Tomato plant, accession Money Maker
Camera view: horizontal (90 deg, fisheye); turntable rotation: 60 degrees
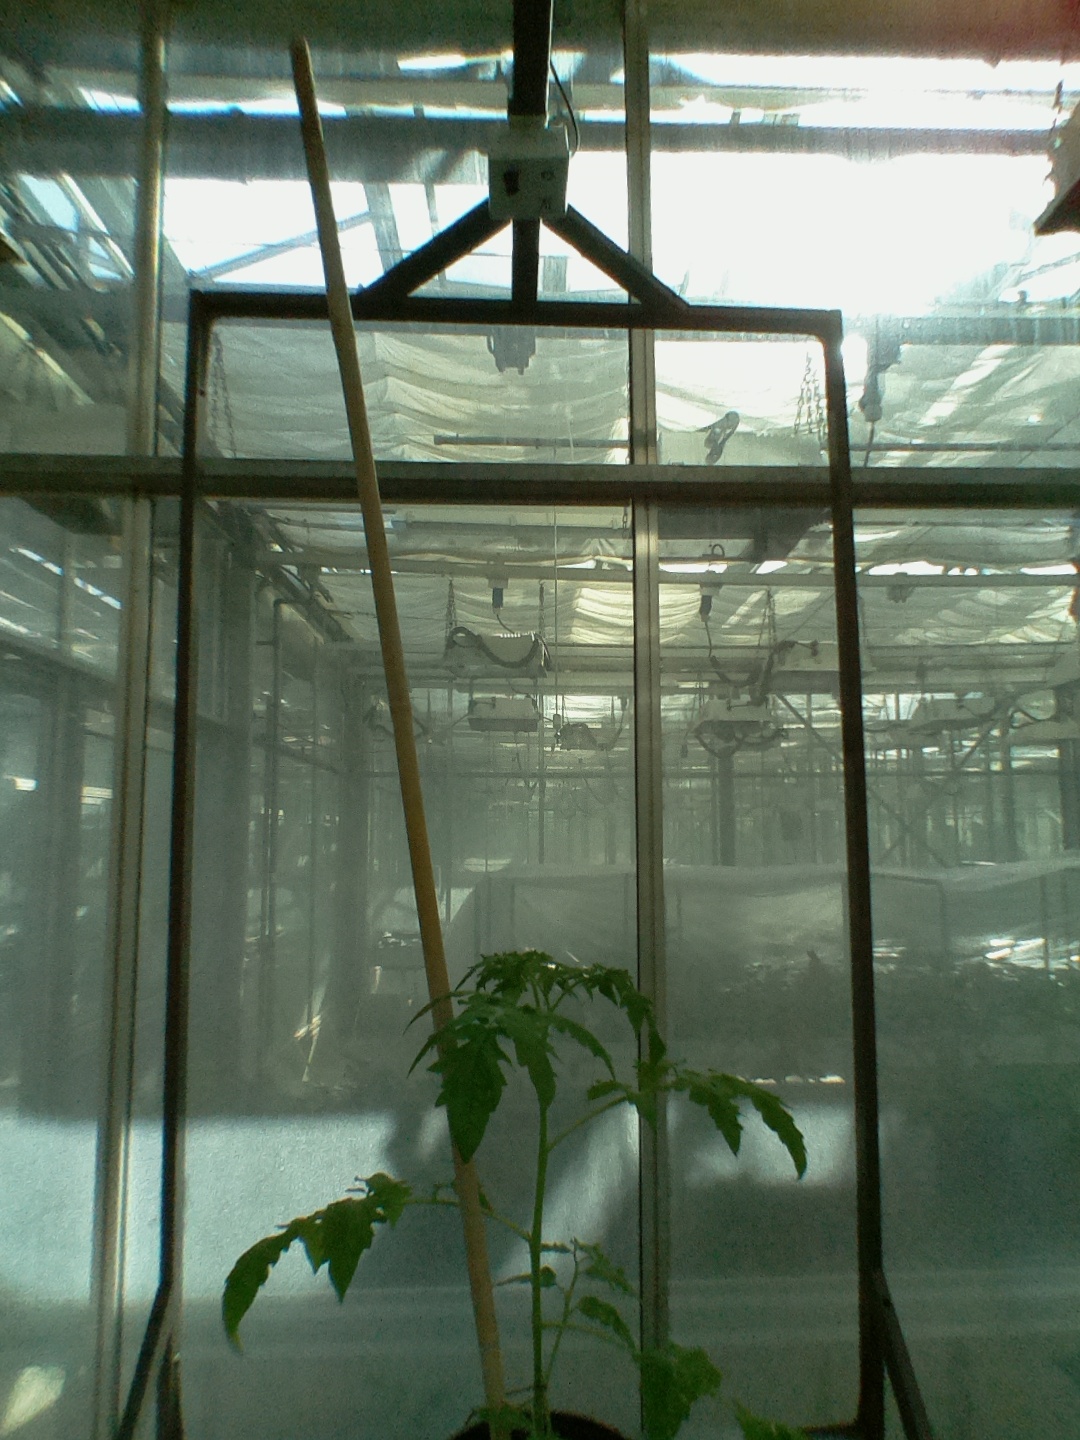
BBCH growth stage 15: 10 of true leaves visible